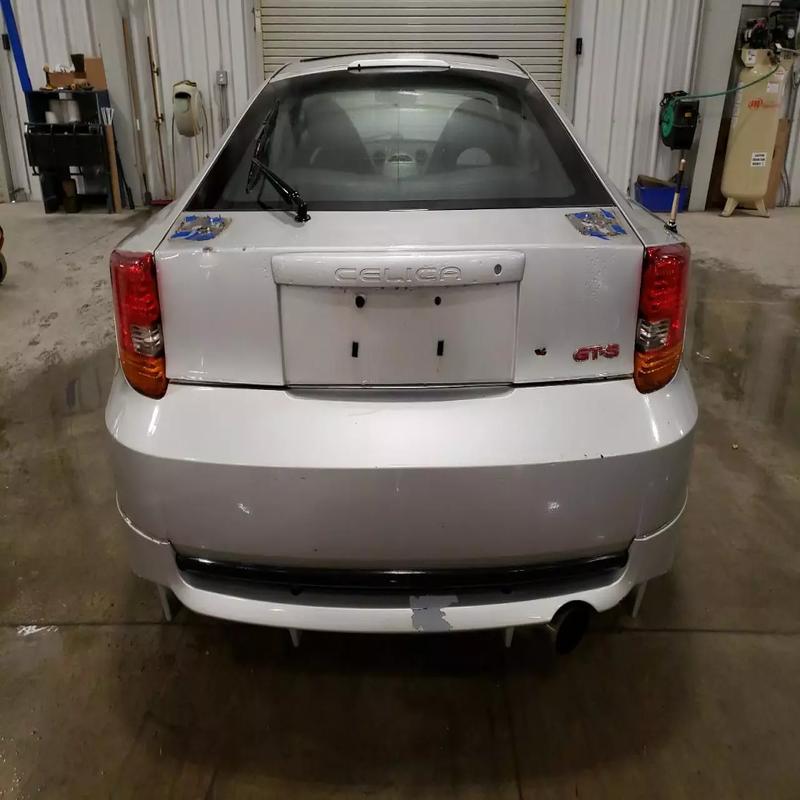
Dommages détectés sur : malle, plaque d'immatriculation arrière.
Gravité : majeur